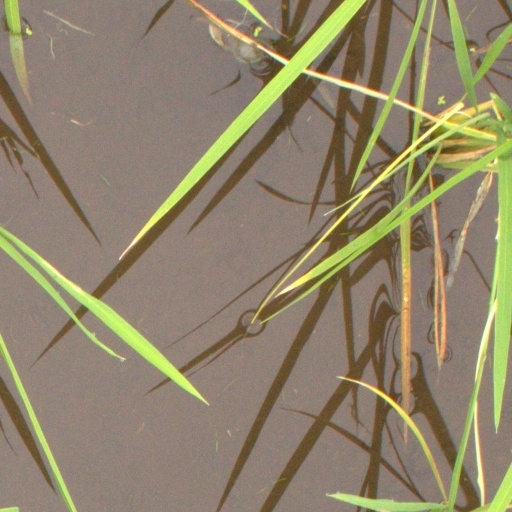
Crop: rice